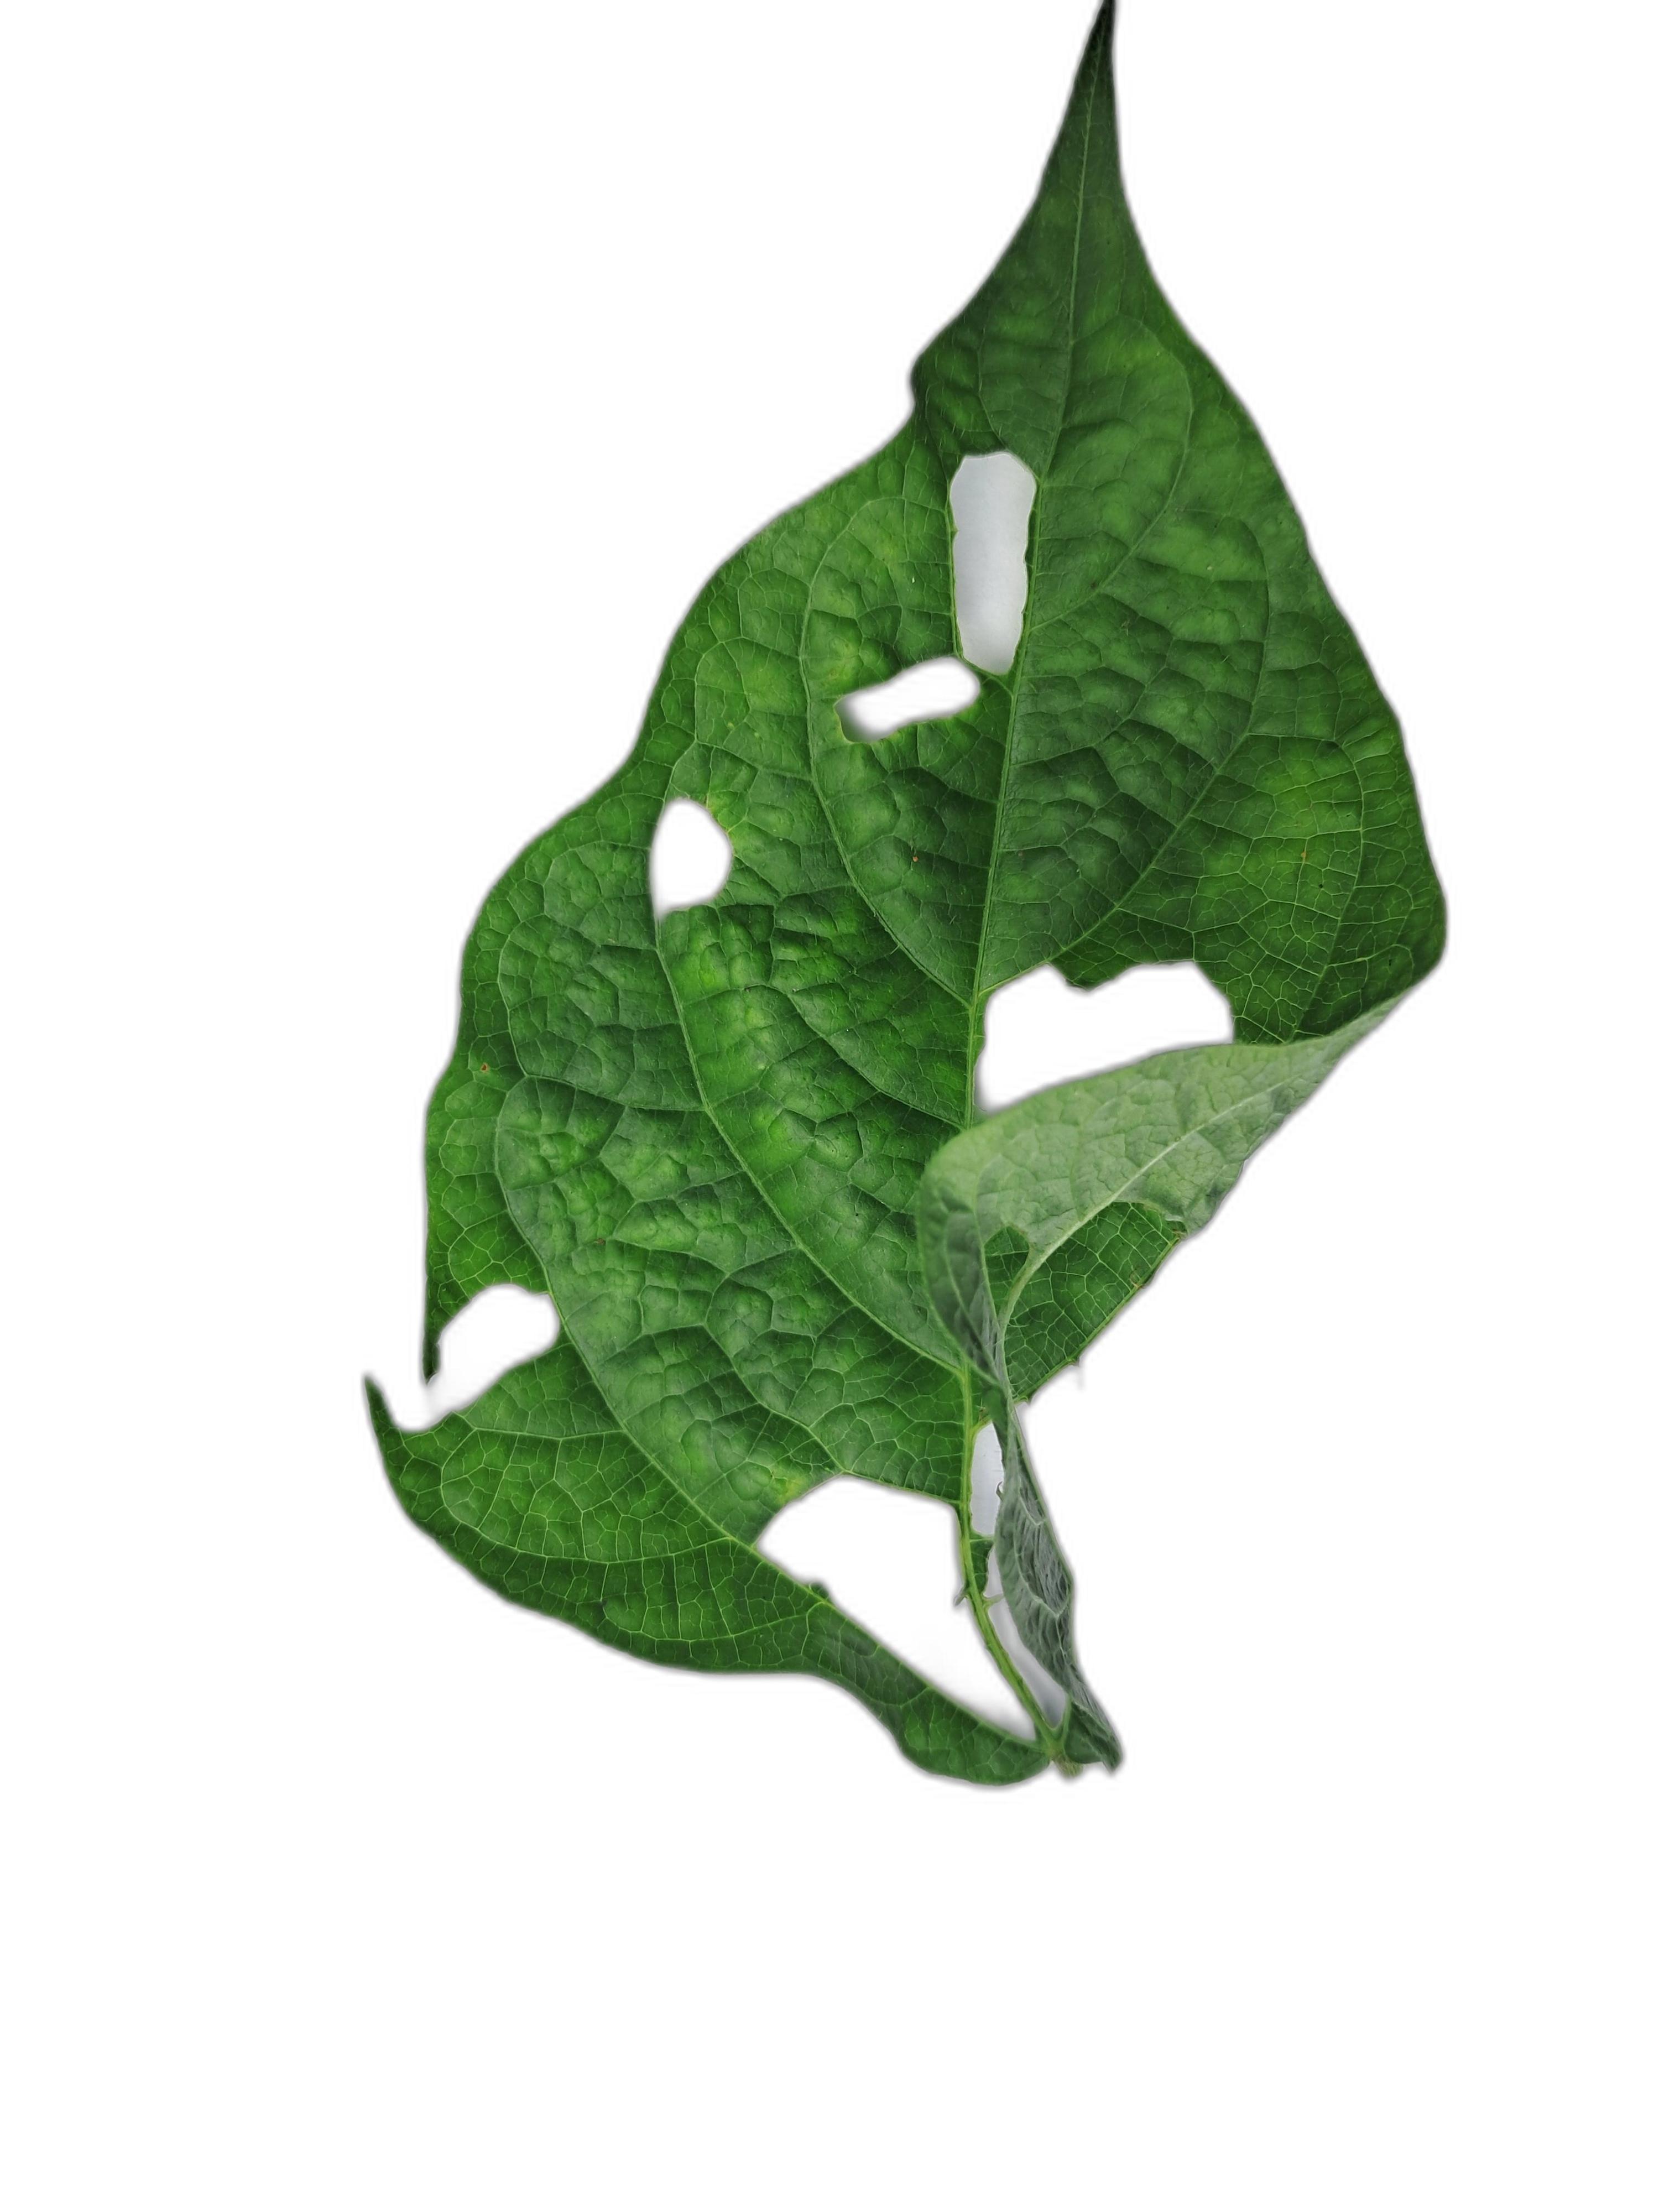
Label: Leaf Crinkle